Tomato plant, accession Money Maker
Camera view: tilt-top (135 deg); turntable rotation: 180 degrees
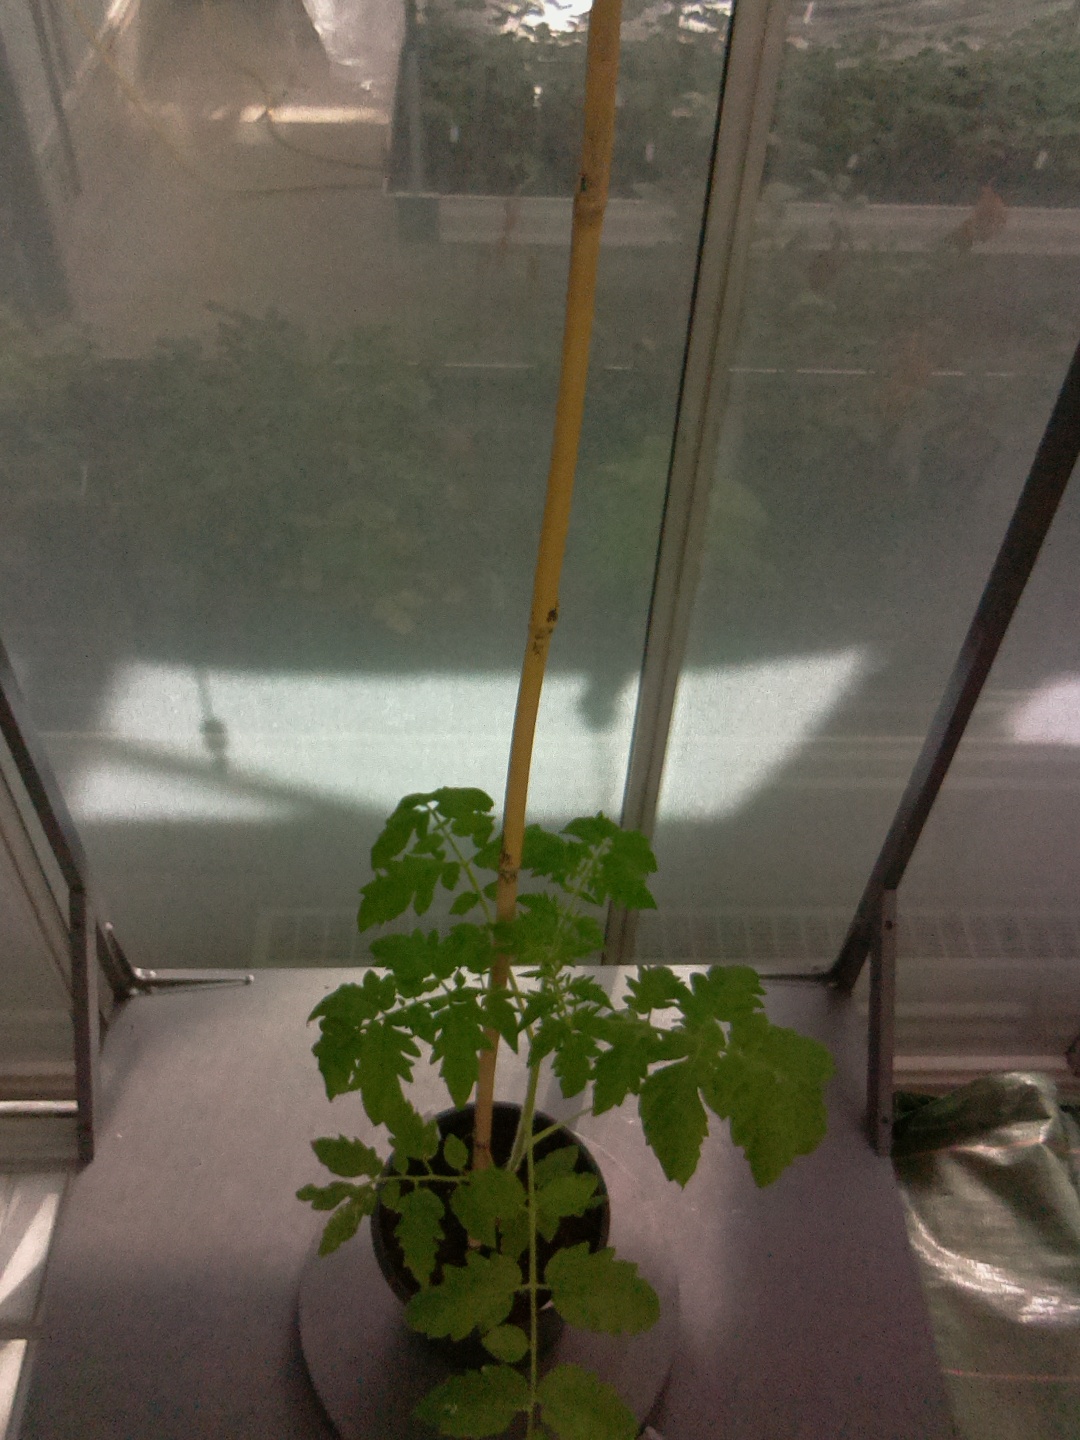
BBCH growth stage 14: 8 of true leaves visible